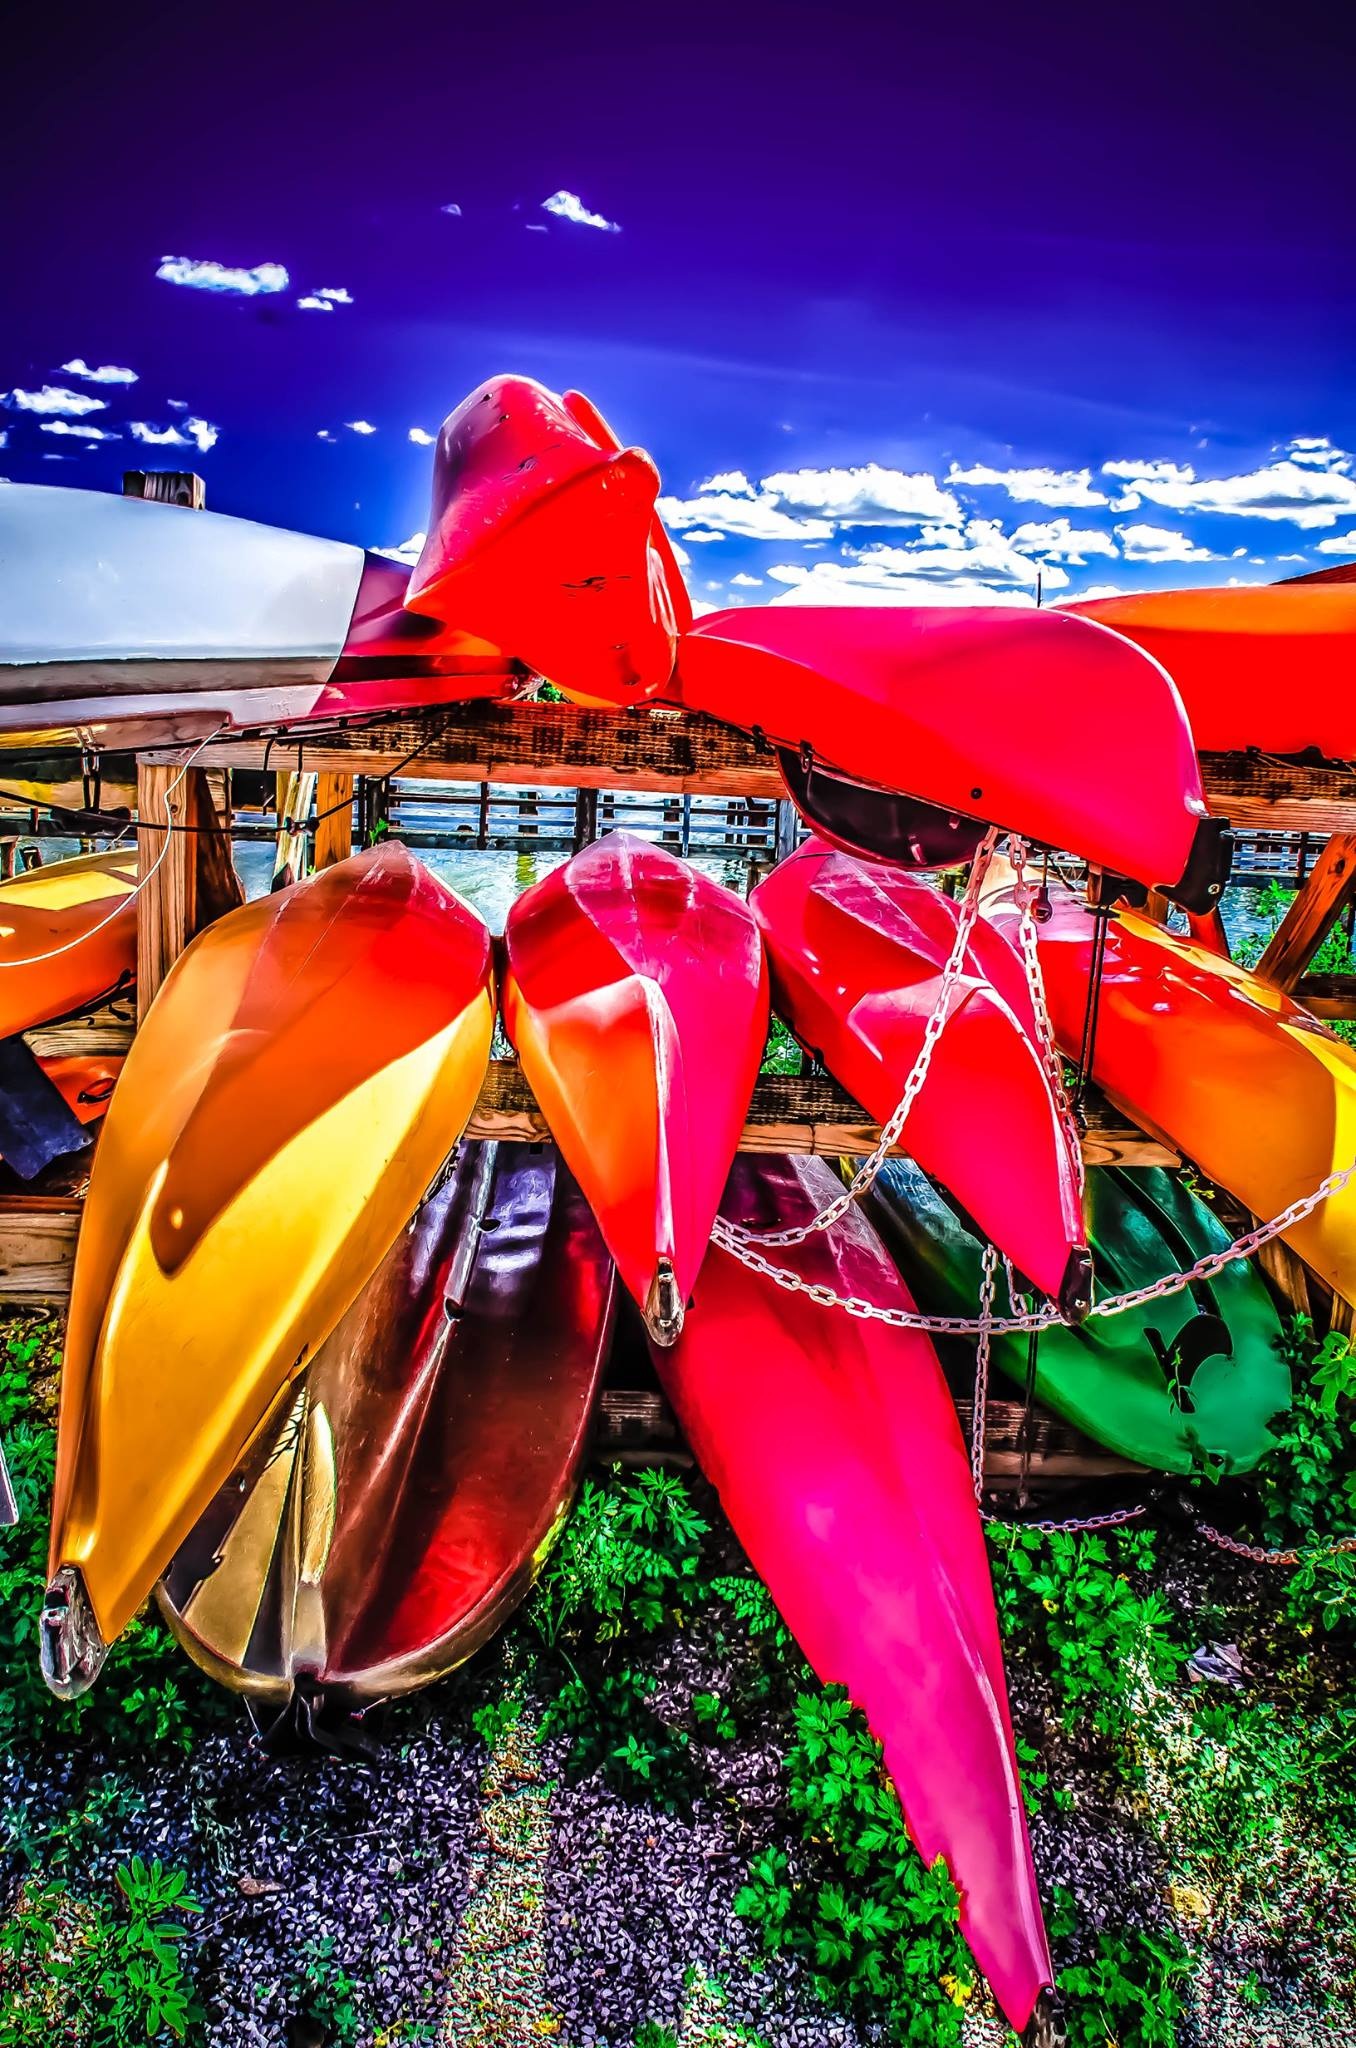
red, vehicle, marina, stored, kayaks kayaks